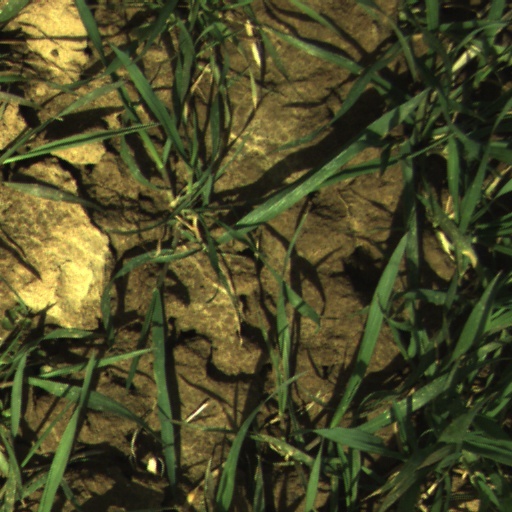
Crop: wheat